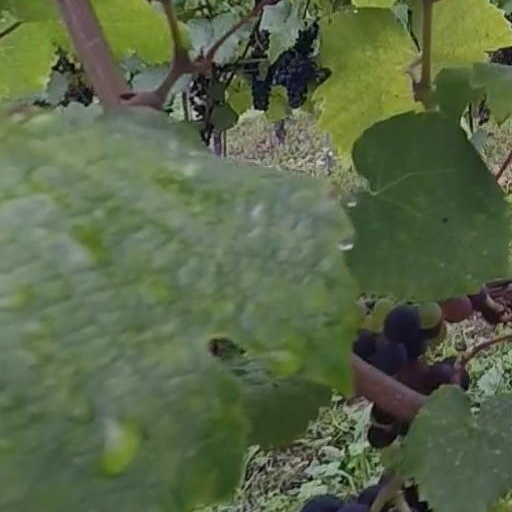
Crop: grape